Competition–colonization trade-off

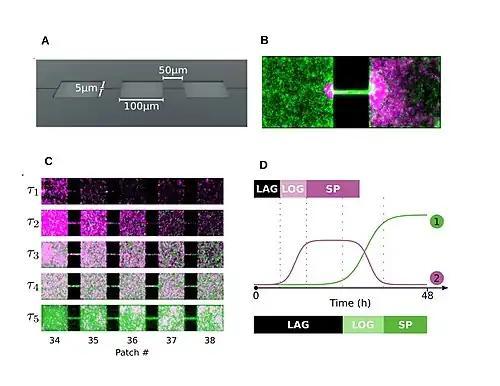
Ecological micro-succession and the competition-colonization trade-off in a bacterial meta-community "on-chip". (A) sketch of a micron-scale structured bacterial environment based on microfluidics technology; (B) Fluorescent microscopy image of "Escherichia coli" (magenta) and "Pseudomonas aeruginosa" (green) inhabiting a device of the type depicted in A and which has been wettened with growth media and inoculated with both species; (C) a sequence of five snapshots of the bacterial community distributed over five patches (of an array with 85) depicting the spatial dynamics of competition between "E. coli" (magenta) and "P. aeruginosa" (green); (D) Representation of the succession pattern exhibited by the two bacterial species when competing for space and resources in a patchy environment.

In ecology, the competition–colonization trade-off is a stabilizing mechanism that has been proposed to explain species diversity in some biological systems, especially those that are not in equilibrium. In which case some species are particularly good at colonizing and others have well-established survival abilities.